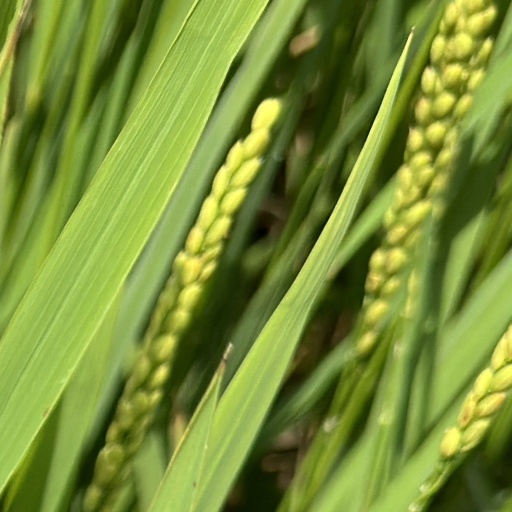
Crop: rice